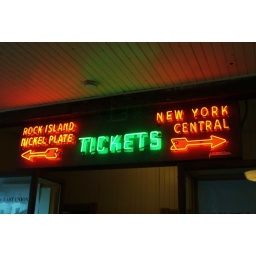
Old neon sign from train depot on display at the Illinois Railroad Museum in Union, IL